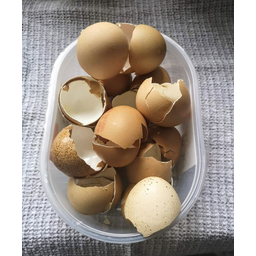
Label: trash